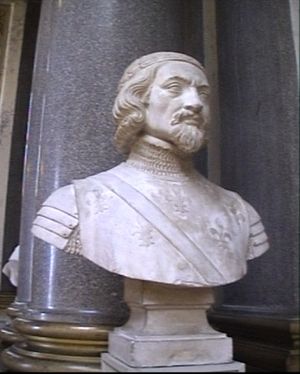
Peter 1., hertug af Bourbon
Peter 1., hertug af Bourbon var en fransk adelsmand, der tilhørte det udvidede kongehus.